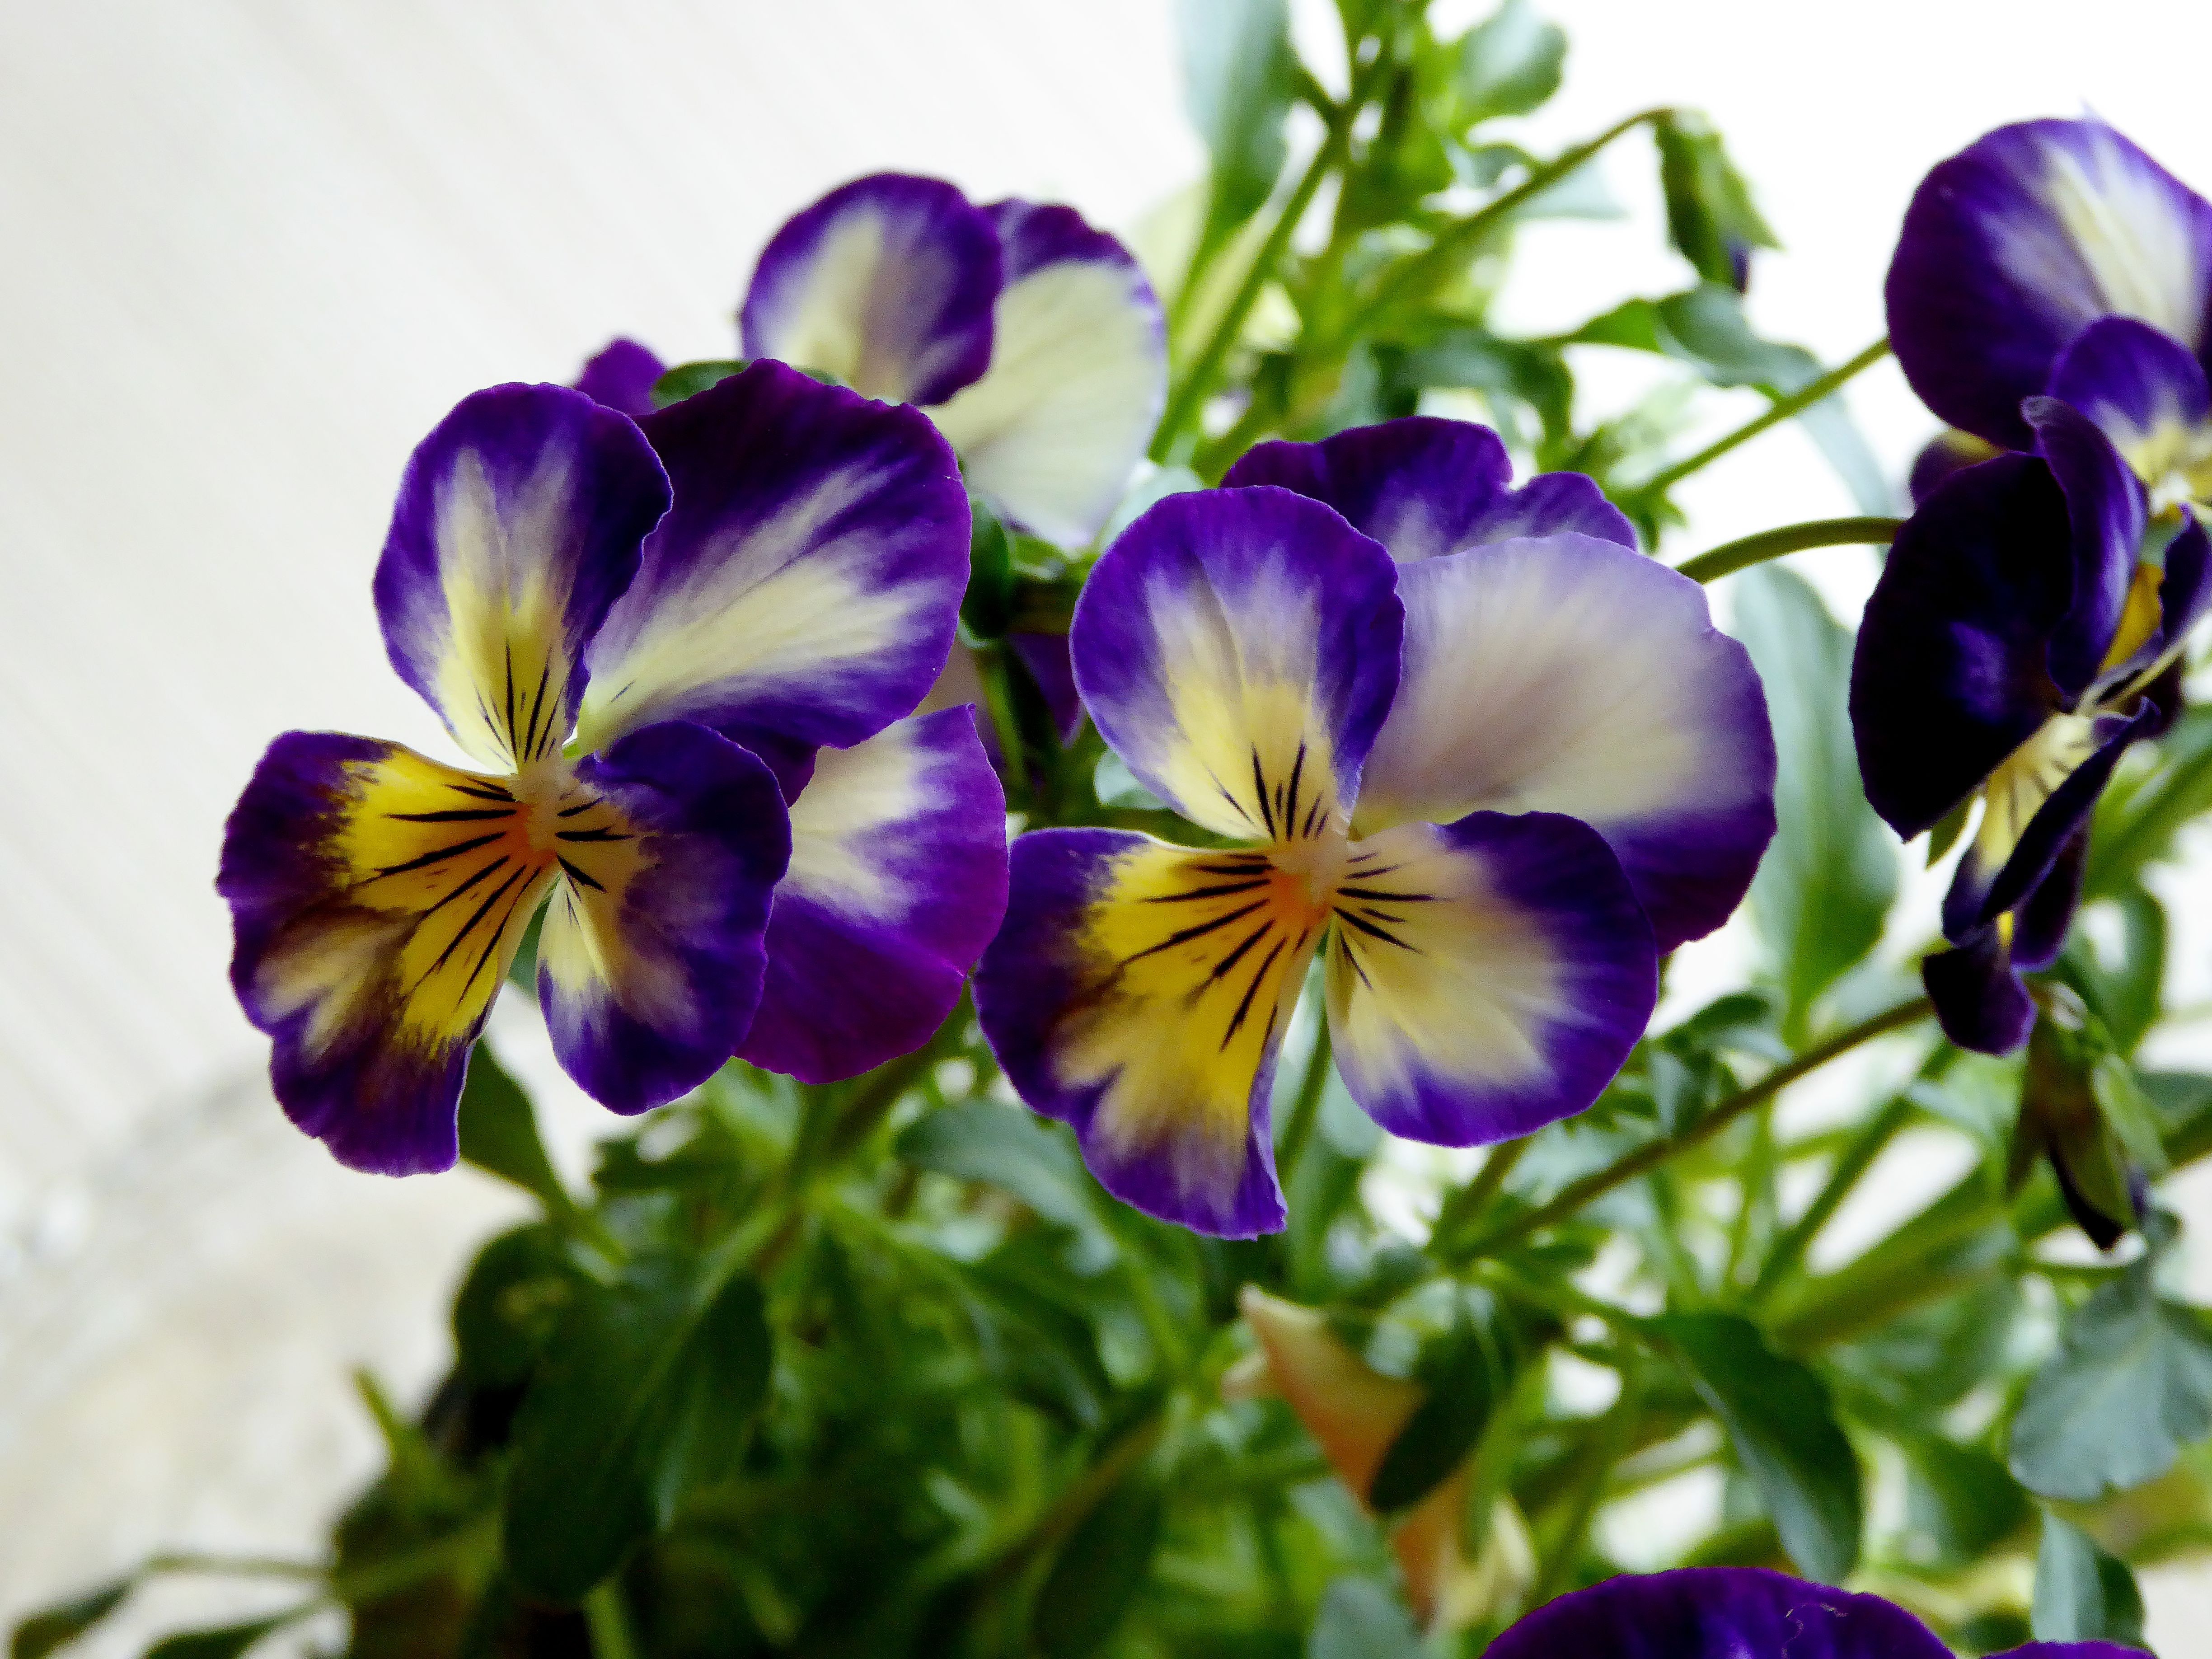
blossom, plant, flower, petal, bloom, botany, blue, yellow, flora, ornament, wildflower, transparent, viola, macro photography, pansy, flowering plant, 400 500, annual plant, land plant, violet family